Blink-182

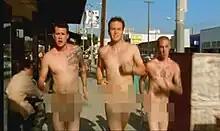
The music video for "What's My Age Again?" depicts the band running naked through the streets of Los Angeles in 1999.

By March 1996, the trio began to accumulate a genuine buzz among major labels, resulting in a bidding war between Interscope, MCA and Epitaph. MCA promised the group complete artistic freedom and ultimately signed the band, but Raynor held a great affinity for Epitaph and began to feel half-invested in the band when they chose MCA. The group, discouraged by Cargo's lack of distribution and faith in the group, held no qualms about signing to a major label but were fiercely criticized in the punk community. After nonstop touring, the trio began recording their follow-up LP, "Dude Ranch", over the period of a month in late 1996 with producer Mark Trombino. The record was released the following June, and the band headed out on the 1997 Warped Tour. "Dammit", the album's second single, received heavy airplay on modern rock stations. "Dude Ranch" shipped gold by 1998, but an exhaustive touring schedule brought tensions among the trio. Raynor had been drinking heavily to offset personal issues, and he was fired by DeLonge and Hoppus in mid-1998 despite agreeing to attend rehab and quit drinking. Although Hoppus claimed in his memoir that Raynor had chosen to quit voluntarily. Travis Barker, drummer for tour-mate the Aquabats, filled in for Raynor, learning the 20-song setlist in 45 minutes before the first show. By July, he joined the band full-time and later that year, the band entered the studio with producer Jerry Finn to begin work on their third album.